Rachie

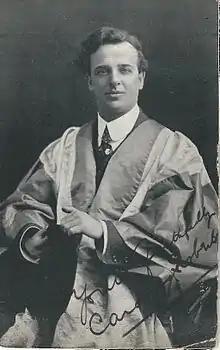
Dr Caradog Roberts

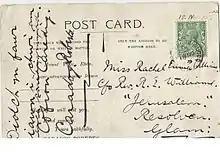
Postcard from Dr Caradog Roberts to Miss Rachel Emma Williams dated 18 November 15 (i.e. 1915), two years before the tune was first sung. The message reads: "Diolch yn fawr iawn i chwi am eich caredigrwydd. Cofion Caredig. Caradog Roberts." (Translation: "Thank you very much for your kindness. Kindest wishes. Caredig Roberts."). The picture of Caradog Roberts (as above) is on the reverse of this postcard.

Rachie, frequently sung to the hymn I Bob Un Sydd Ffyddlon, is a Welsh hymn tune. The music was composed by Caradog Roberts, with lyrics by Henry Lloyd, who is better known by his bardic name Ap Hefin. The lyrics are a call to battle, as can be seen with the English translation.